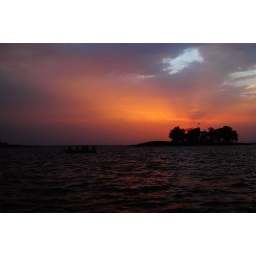
golden sunbeams spreading behind sillhouetted trees on island in bada talab lake in bhopal,india